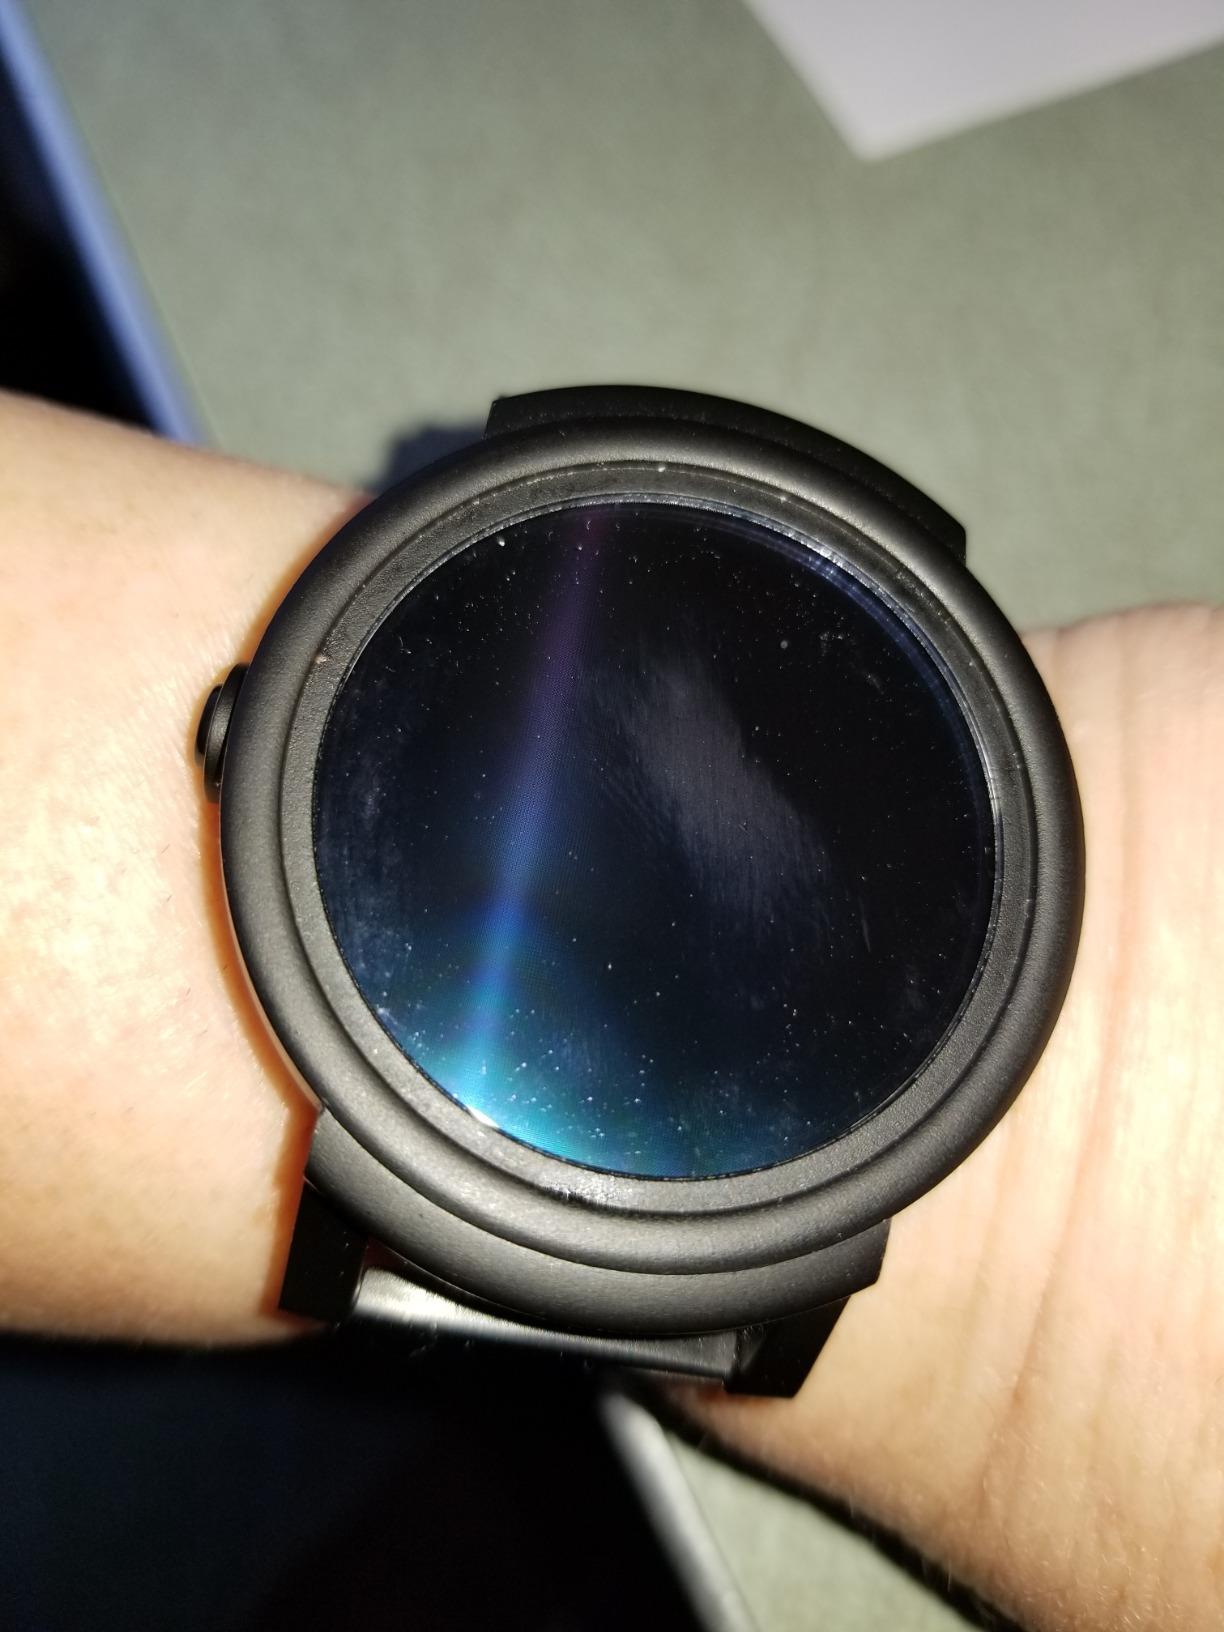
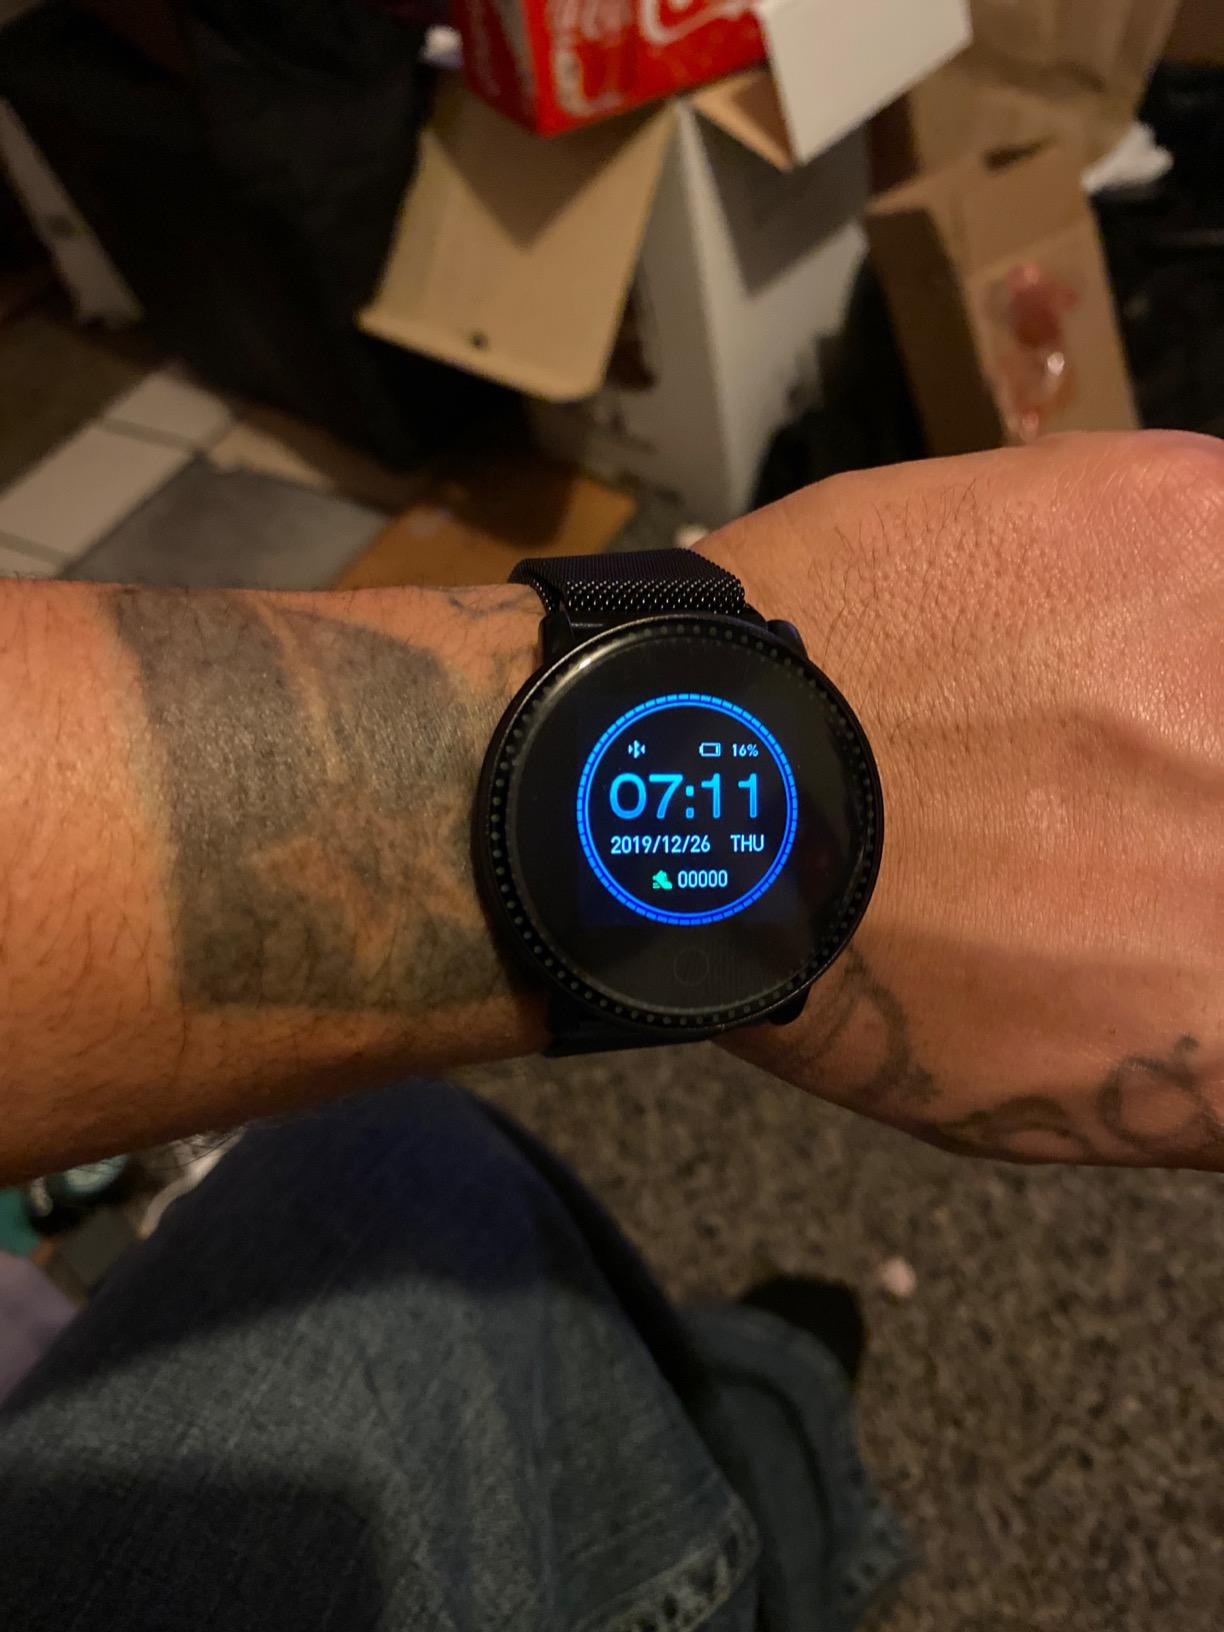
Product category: smartwatch
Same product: no